Question: Please indicate a possible affordance area of swing_golf_clubs that can be used for holding
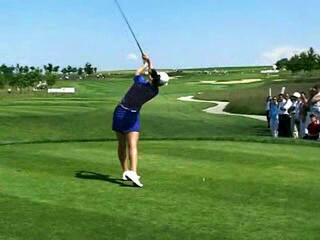
Answer: [129.832, 30.307, 146.532, 55.56]